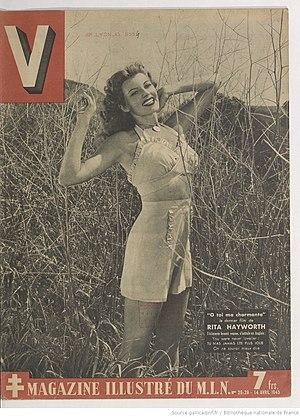
La couverture du V magazine
V magazine est un magazine créé le 23 septembre 1944 ayant porté différent noms : V, puis V magazine, Voir magazine, Voir, Magazine illustré du M.L.N, puis L'Hebdomadaire du reportage.